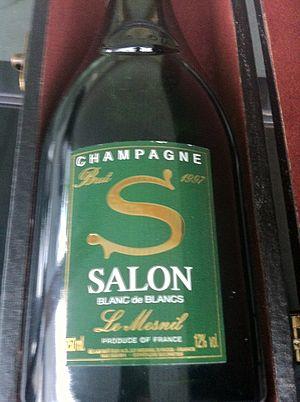
Le Champagne Salon est une maison de Champagne française créée en 1920 par Eugène-Aimé Salon et dont le siège se situe au Mesnil-sur-Oger dans la Marne. Précédemment aux mains du groupe Pernod-Ricard, la maison appartient depuis 1988 au groupe Laurent-Perrier. La société exploitante porte le nom d'A.S.